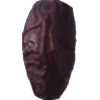
Label: dates